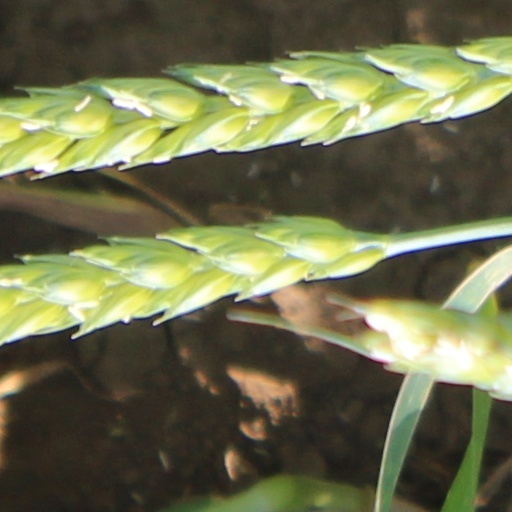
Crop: wheat